Captain Toad: Treasure Tracker

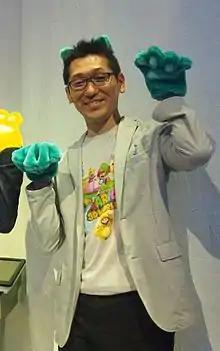
Koichi Hayashida (pictured promoting "Super Mario 3D World" at E3 2013) served as the game's producer.

"Captain Toad: Treasure Tracker" was developed by Nintendo EAD and published by Nintendo. Shinya Hiratake, the lead level designer of "Super Mario 3D Land" and "Super Mario 3D World", served as the game's lead director, while Koichi Hayashida, who was a director for "3D World", served as a producer. Despite being in a position that was less hands-on, Hayashida said he was more involved with "Treasure Tracker" in its latter half than he was "3D World.